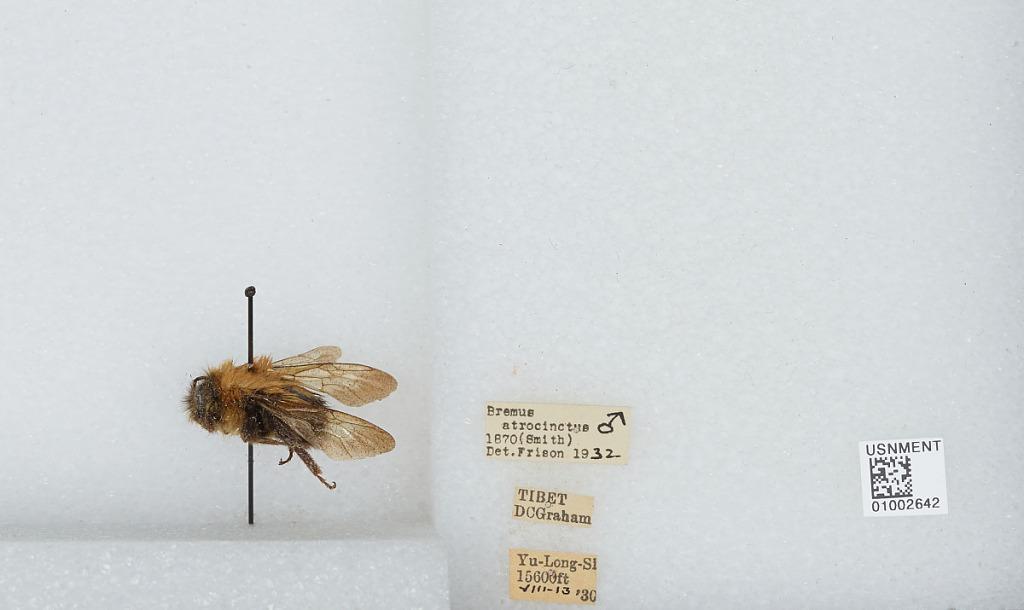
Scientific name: Bombus (Festivobombus) festivus Smith
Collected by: D. Graham
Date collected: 1930-8-13
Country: China
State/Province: Tibet Autonomous Region
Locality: Yu-Long-Si
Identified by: Frison